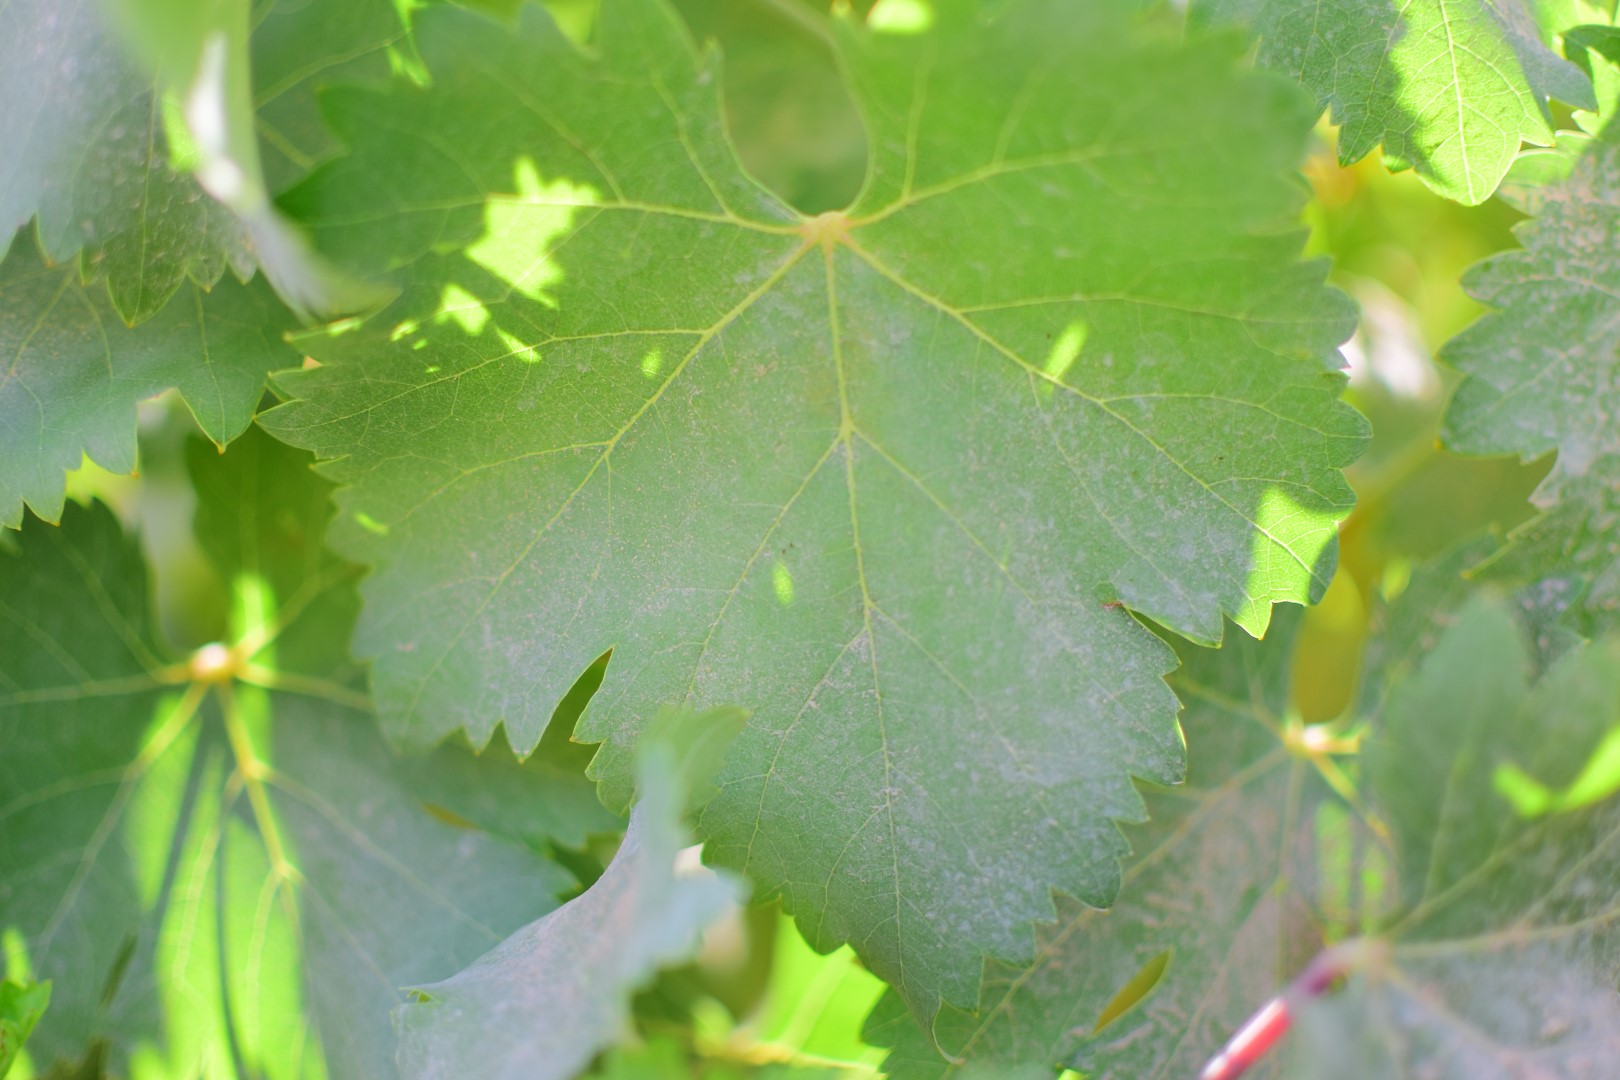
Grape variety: Shdah